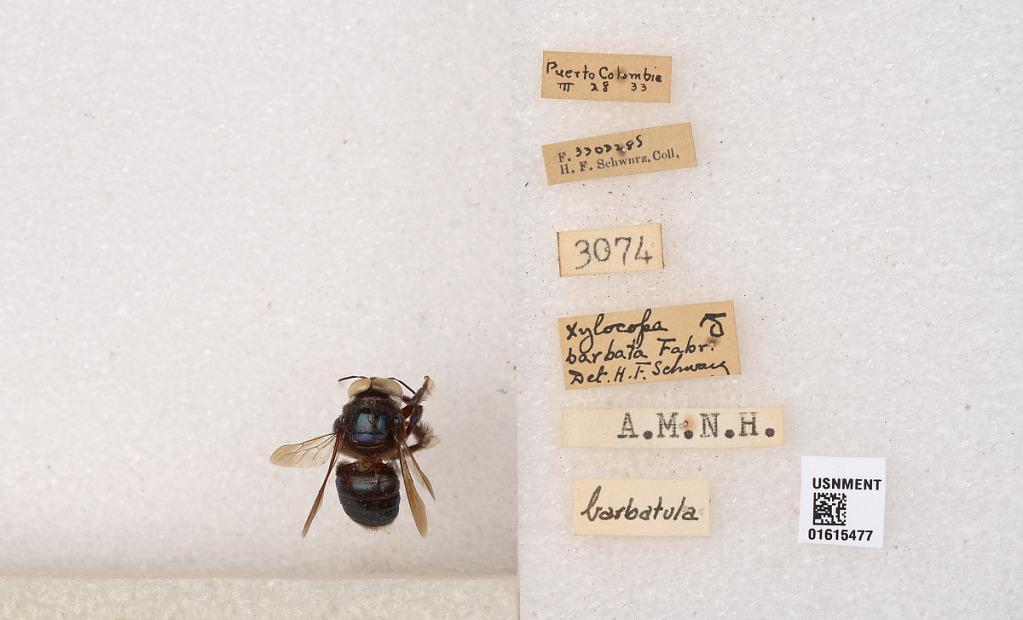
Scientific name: Xylocopa (Schonnherria) muscaria (Fabricius)
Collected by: M. Saiovici
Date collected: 1933-3-28
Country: Colombia
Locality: Puerto
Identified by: Saiovici, M.